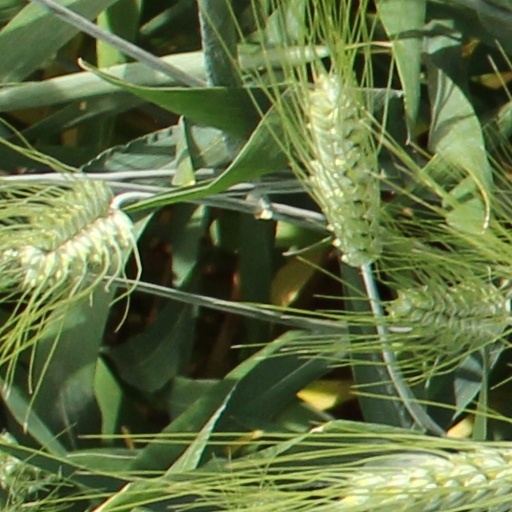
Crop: wheat